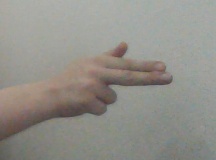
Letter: ghain